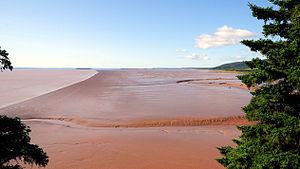
Les vasières de Daniel, grande étendue du rivage nord-ouest de la baie de Chignecto, la branche nord de la région supérieure de la baie de Fundy, à marée basse, Nouveau-Brunswick, Canada. Les vasières de la région supérieure de la baie de Fundy constituent un habitat très rare reconnu de grande importance pour une diversité d'oiseaux de rivage et autres spécimens de la faune intertidale.